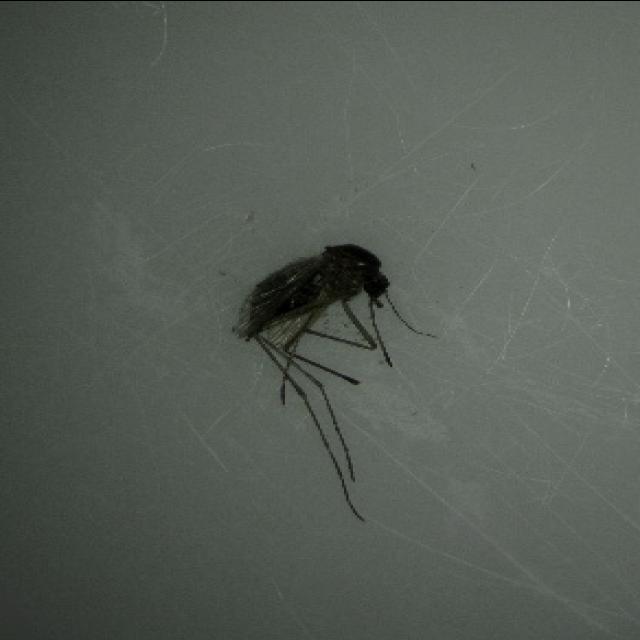
Species: aedes_vexans